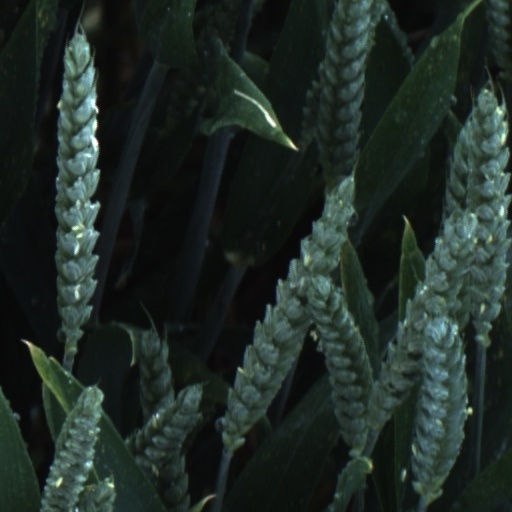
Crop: wheat